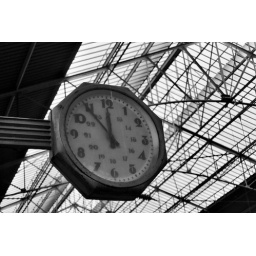
clock in train station... I like the time (5 before 12)